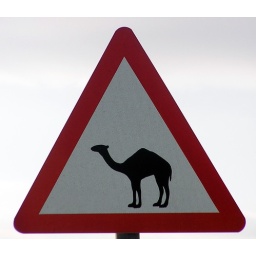
Beware of camels standing in the middle of the highway